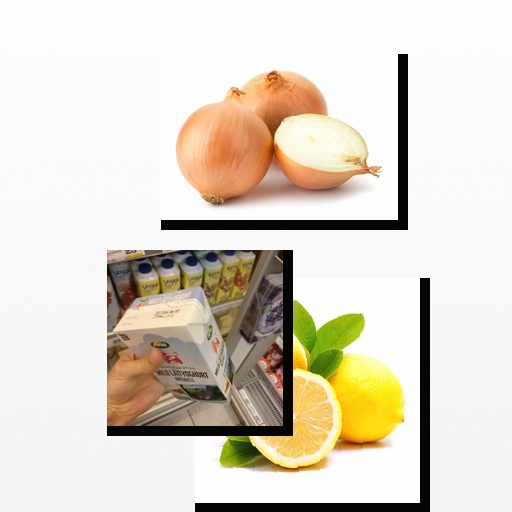
Food items: lemon, yoghurt, onion